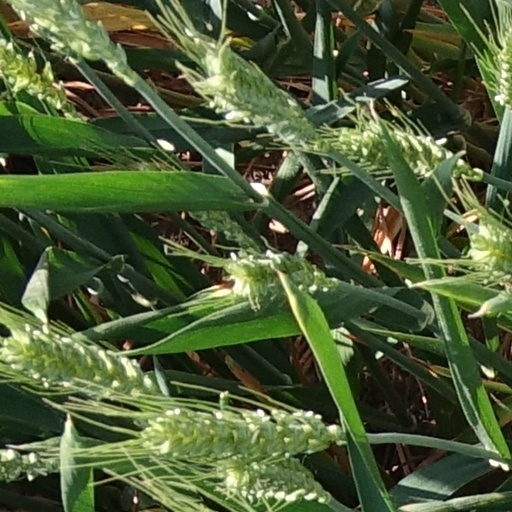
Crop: wheat